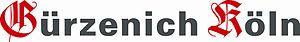
Gürzenich est une salle de fête située dans le centre de la vieille ville de Cologne. Son nom provient de la famille patricienne de Gürzenich, propriétaire du terrain sur lequel l'édifice laïc du XVᵉ siècle a été construit. Depuis le début du XIXᵉ siècle, le complexe de bâtiments est utilisé pour des concerts, des congrès et des événements sociaux et culturels.